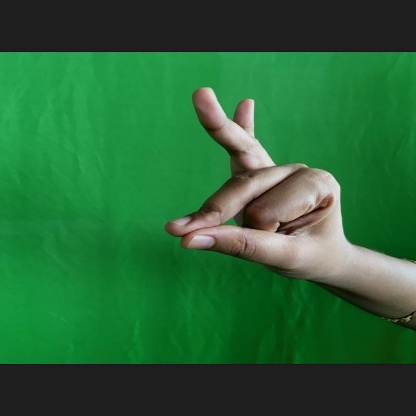
Mudra: Bramaram